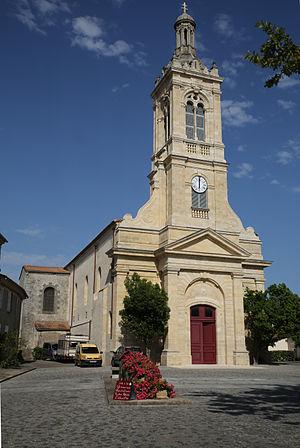
Eglise de Saint-Estèphe
L'église Saint-Étienne de Saint-Estèphe se situe à Saint-Estèphe, dans le département français de la Gironde. Elle est classée monument historique le 8 septembre 1995.